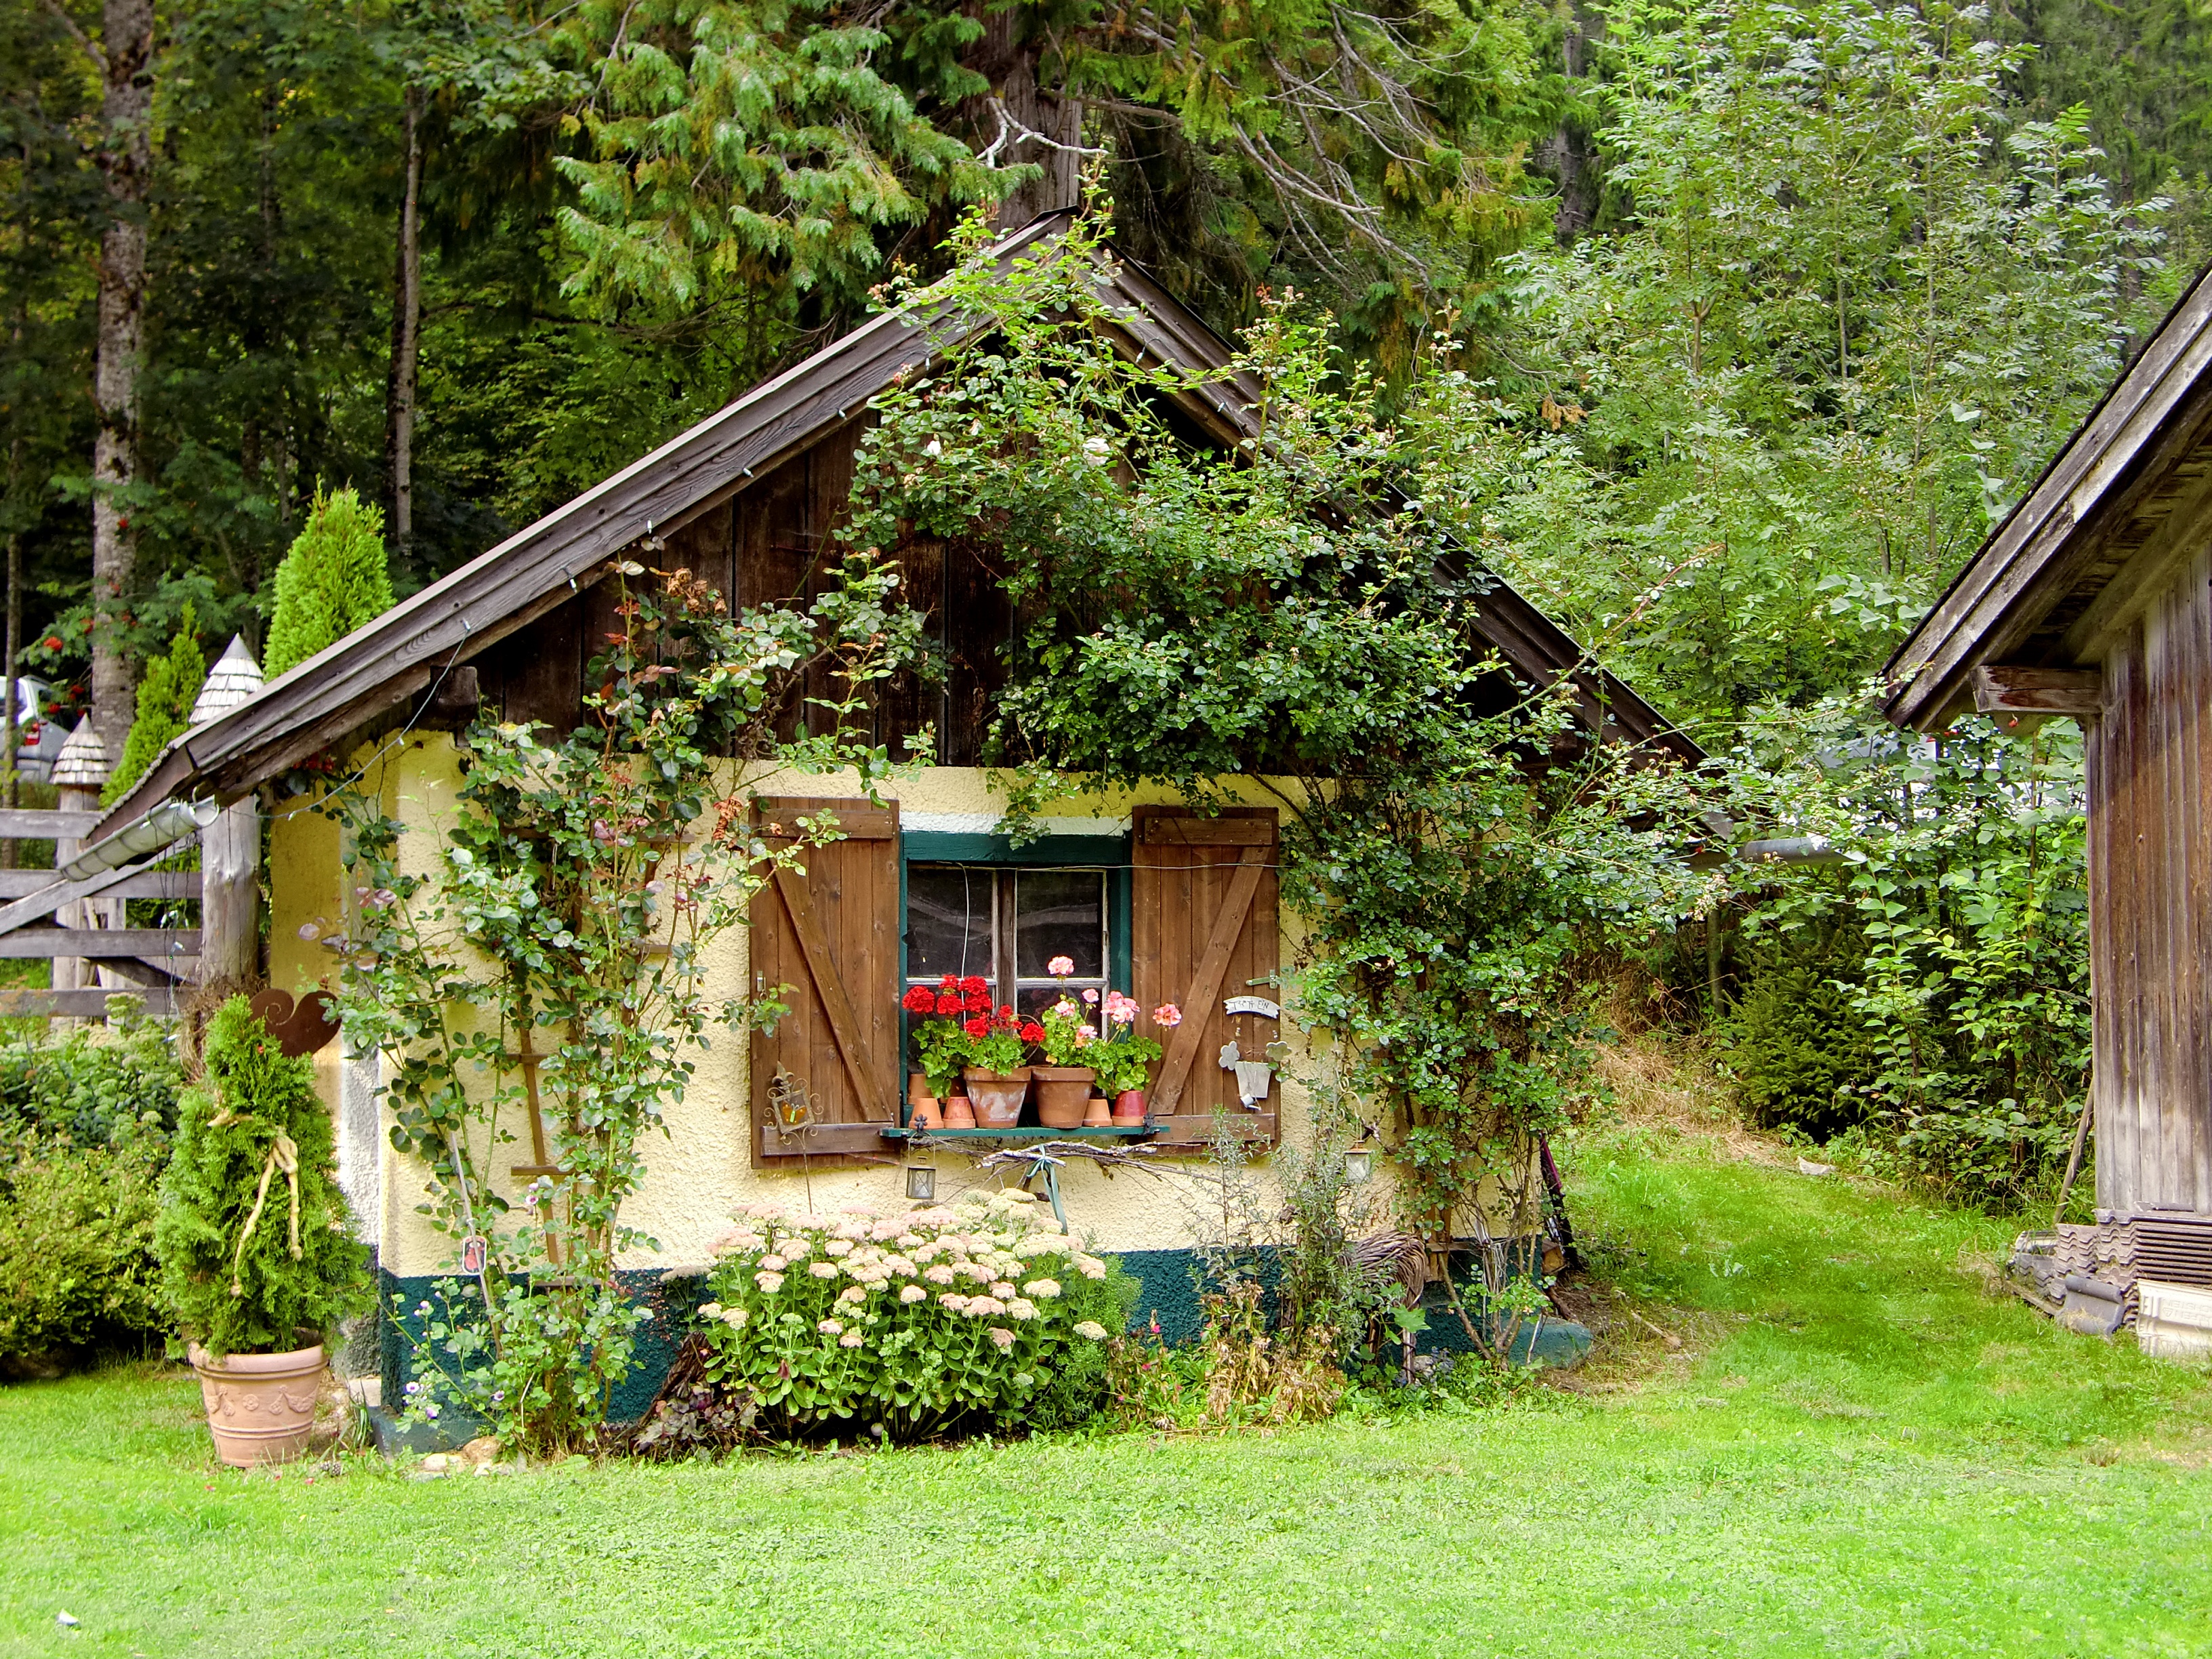
tree, house, flower, building, home, shed, hut, village, jungle, cottage, backyard, romance, romantic, garden, mysterious, shrine, dacha, estate, log cabin, yard, haunting, hermit, rural area, entwine, garden shed, witch's house, forest lodge, outdoor structure